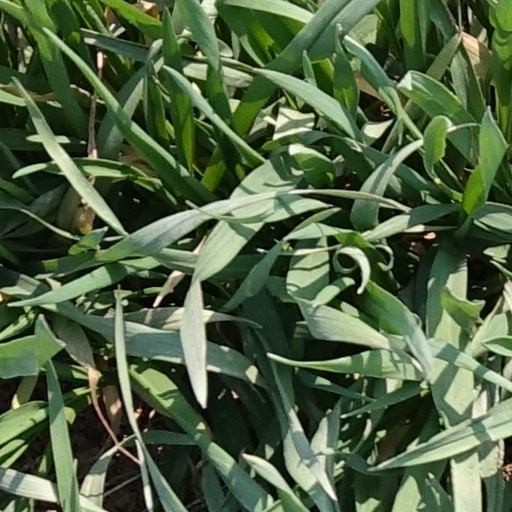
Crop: wheat